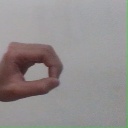
अक्षर: औ